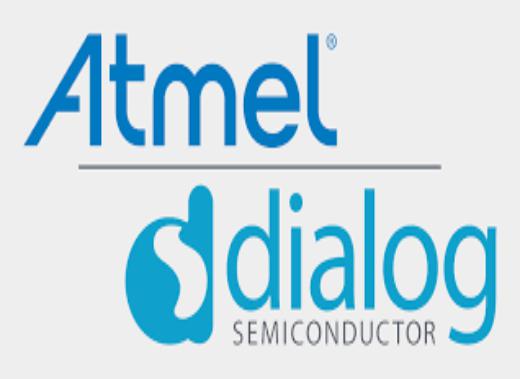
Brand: atamel
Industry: Medical